Eye of God (film)

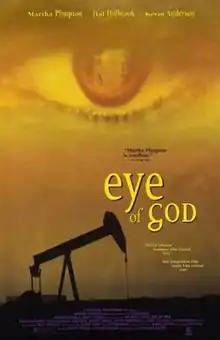
Film poster

Eye of God is a 1997 crime drama film written and directed by Tim Blake Nelson and adapted from his stage play of the same name. It stars Martha Plimpton, Kevin Anderson, Nick Stahl, and Hal Holbrook. The film follows two plot lines which are revealed to be connected in a nonlinear narrative.